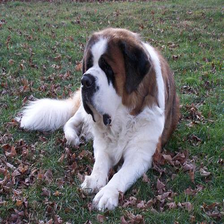
Species: dog
Breed: saint bernard